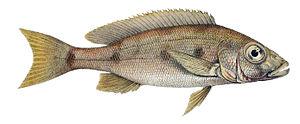
Boulengerochromis microlepis Suomi: Jättikirjoahven (Boulengerochromis microlepis) Svenska: Gul abborre, även kallad tanganyikaaborre (Boulengerochromis microlepis) är en afrikansk art av ciklid som lever endemiskt i Tanganyikasjön
Boulengerochromis microlepis est une espèce de poissons appartenant à la famille des Cichlidae. C'est un endémique du lac Tanganyika. Spécialisé dans la prédation, c'est le plus gros cichlidé de ce lac avec une taille maximale d'environ 80 cm, pour un poids de 4,5 kg.